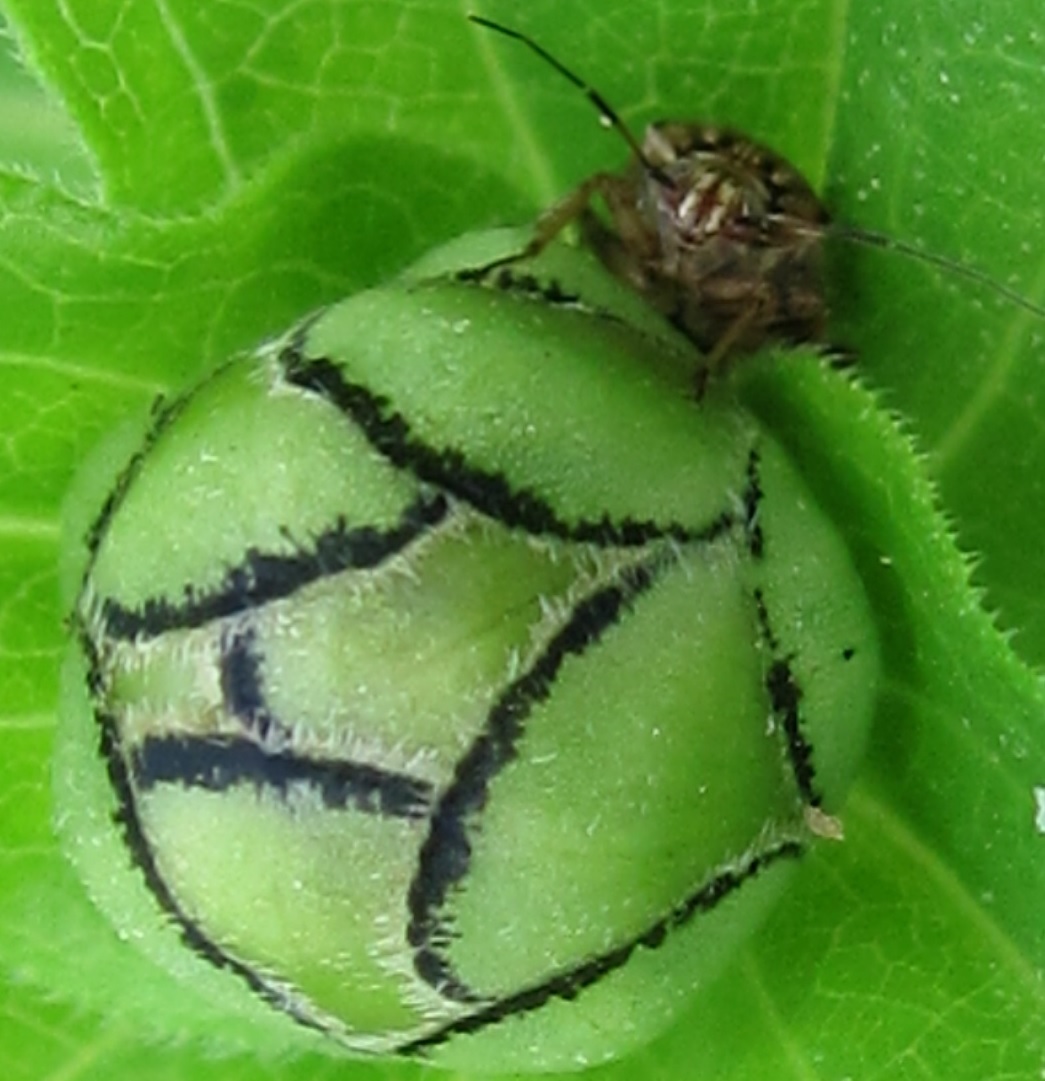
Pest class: lygus_bug